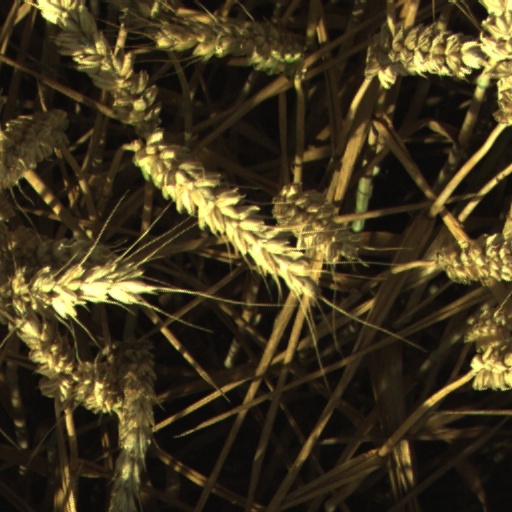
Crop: wheat